Dolder Grand

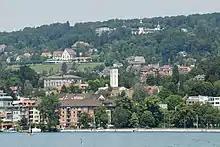
The hotel seen from Lake Zurich

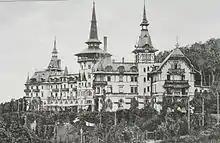
The hotel in 1905

The Dolder Grand Hotel & Curhaus was built between 1897 and 1899, to a design by the architect from Basel for the restaurateur Heinrich Hürlimann. Hürlimann had previously developed the nearby Dolder Waldhaus hotel, also designed by Gros, and the Dolderbahn to serve it. The Dolder Grand opened on 10 May 1899, and was extended in 1924 and 1964.